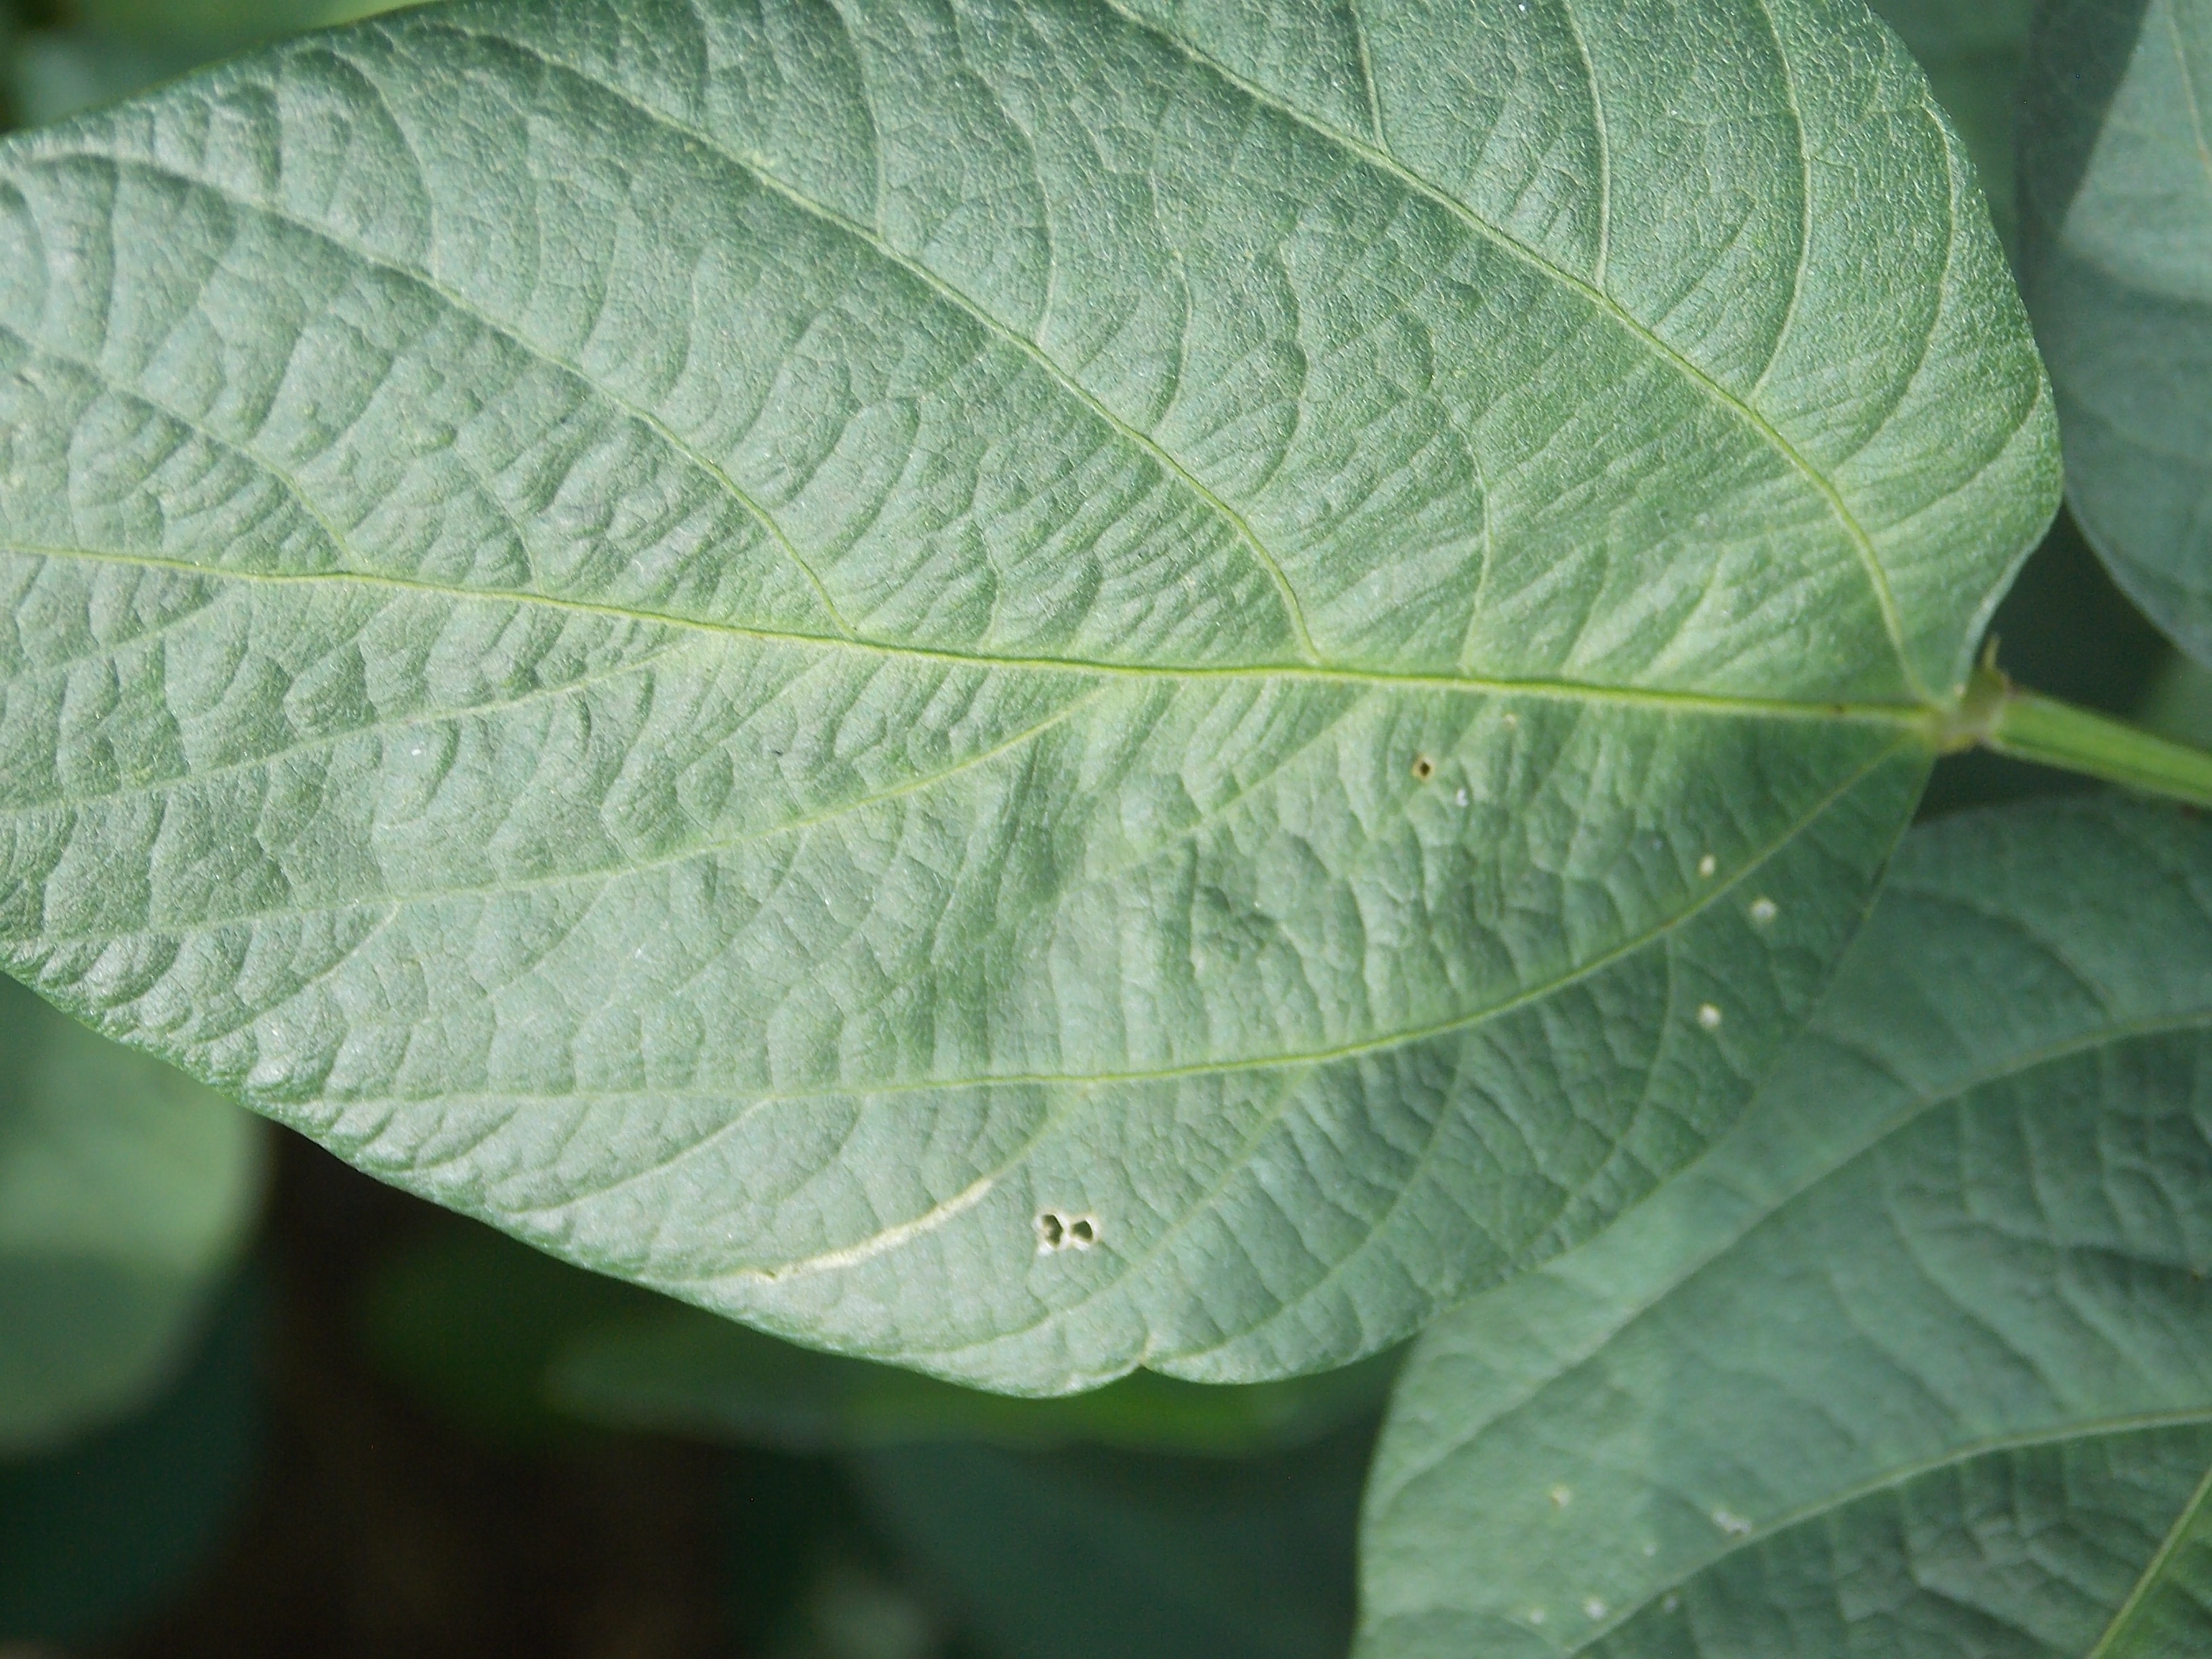
Label: Healthy